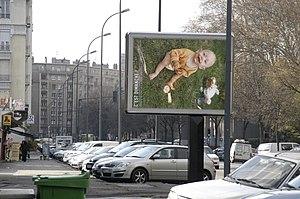
Cette oeuvre collaborative est constituée de 70 panneaux d'affichage urbain reproduisant autant de photographies d'amateurs. Cette exposition était poursuivie au Musée de Grenoble.
Le laboratoire sculpture-urbaine est une structure artistique basée à Grenoble, créée en 1985 par les plasticiens Maryvonne Arnaud et Philippe Mouillon.